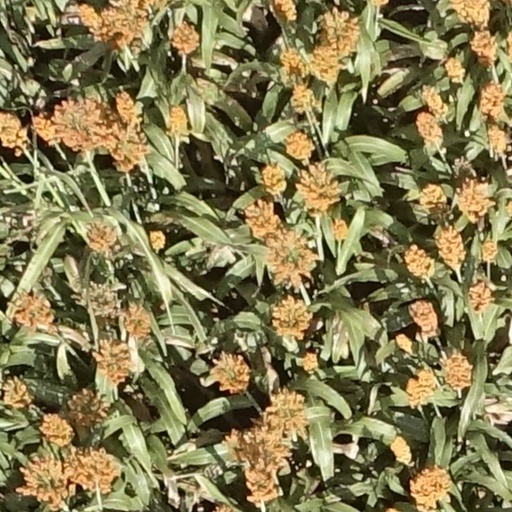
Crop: sorghum